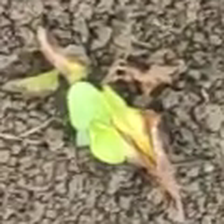
Weed species: Kena_(Commplina_benghalensio)